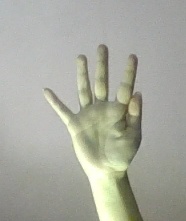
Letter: sheen